Richard E. Holmes

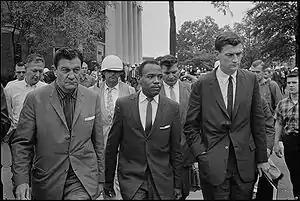
James Meredith walking to class at the University of Mississippi, accompanied by U.S. Marshals.

In 1960 Clyde Kennard had been imprisoned on false charges by the Mississippi State Sovereignty Commission and the administration of president William David McCain when trying to integrate the University of Southern Mississippi. White segregationists erupted into riots on the campus of the University of Mississippi in 1963 when a federal court ordered that James Meredith be admitted. Governor Ross Barnett had gained political points in the state for his refusal to concede, and President John F. Kennedy authorized National Guard troops to quell the rioting and protect Meredith.